Ukrainians

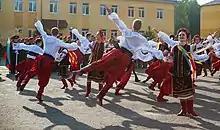
Ukrainian dance "Hopak".

Ukrainian dance refers to the traditional folk dances of the peoples of Ukraine. Today, Ukrainian dance is primarily represented by what ethnographers, folklorists and dance historians refer to as "Ukrainian Folk-Stage Dances", which are stylized representations of traditional dances and their characteristic movements that have been choreographed for concert dance performances. This stylized art form has so permeated the culture of Ukraine, that very few purely traditional forms of Ukrainian dance remain today.